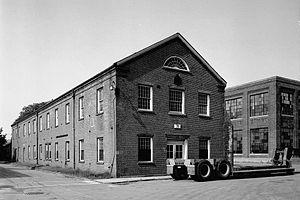
L’arsenal historique de Watertown était jusqu'en 1968 l’un des principaux arsenaux américains : situé sur la rive de la Rivière Charles à Watertown, il est aujourd'hui classé au titre des US Historic Places, et le site a été réaménagé en espace d’entreprises, avec un parking, plusieurs restaurants et des bureaux.
Ce qui suit est la liste des Historic Civil Engineering Landmarks, c'est-à-dire la liste des monuments historiques de génie civil, établie aux États-Unis par l' American Society of Civil Engineers depuis qu'elle a commencé le programme en 1964. Cette désignation est accordée à des projets, des structures et des sites situés aux États-Unis et dans le reste du monde. À compter de 2013, il y a plus de 260 éléments dans cette liste.